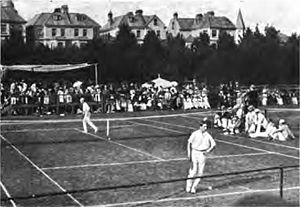
Arthur Ziffo
Arthur Ziffo ved finalen i South of England Championships (Eastbourne) 1890 mod James Baldwin
Arthur George Ziffo var en engelsk tennisspiller.